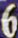
Number: 6